South African Class MH 2-6-6-2

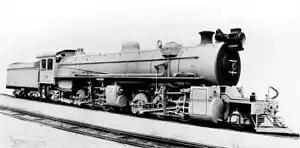
SAR Class MH no. 1661, c. 1915

The South African Railways Class MH 2-6-6-2 of 1915 was an articulated Mallet-design steam locomotive.